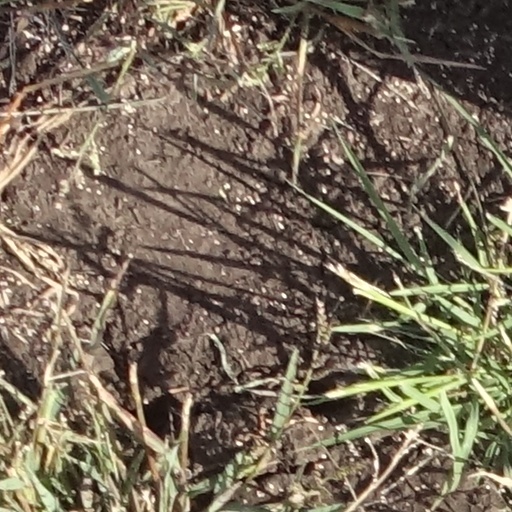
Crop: sorghum